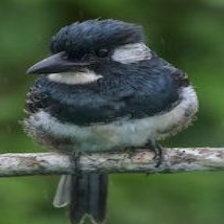
Species: BLACK BREASTED PUFFBIRD
Scientific name: NOTHARCHUS PECTORALIS